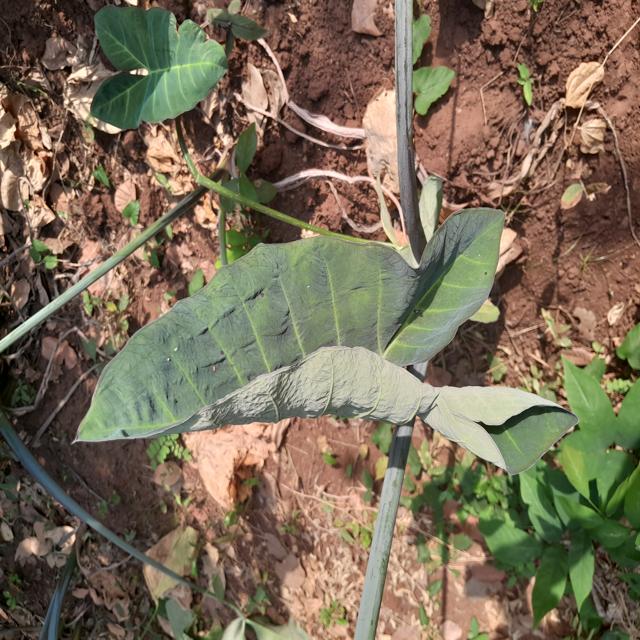
Label: Healthy